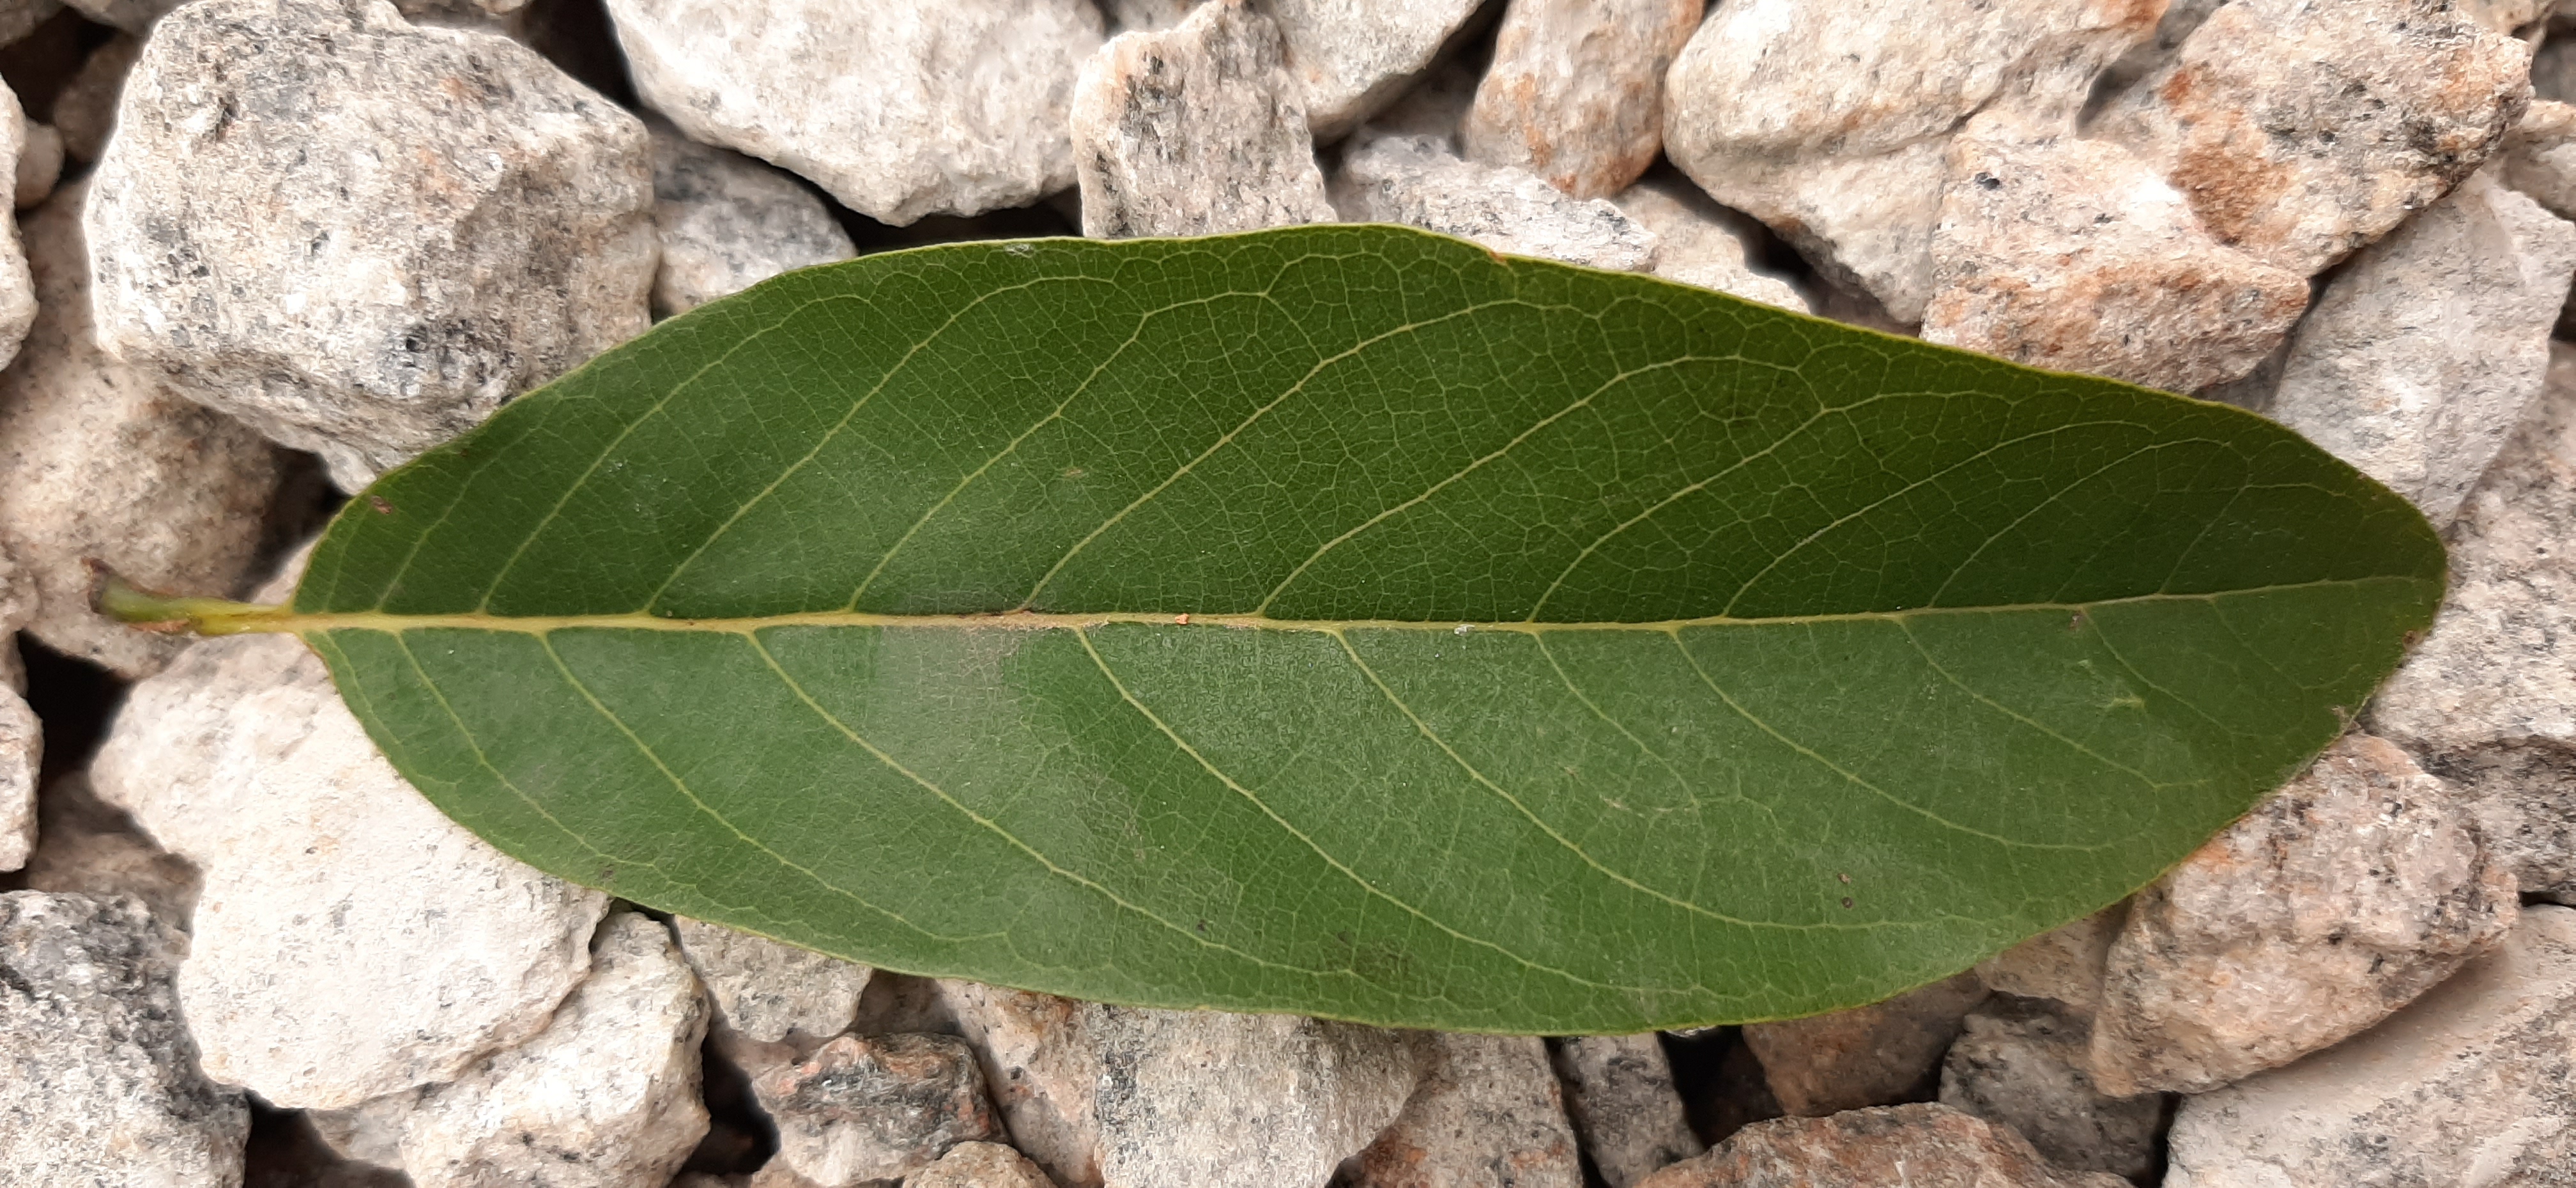
Plant: Seethapala